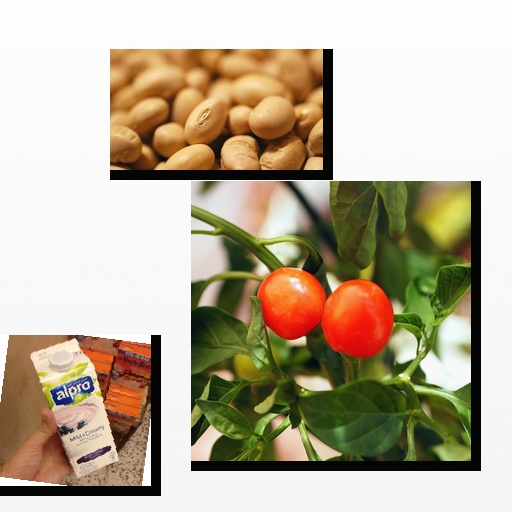
Food items: blueberry_soyghurt, soybean, chili_pepper